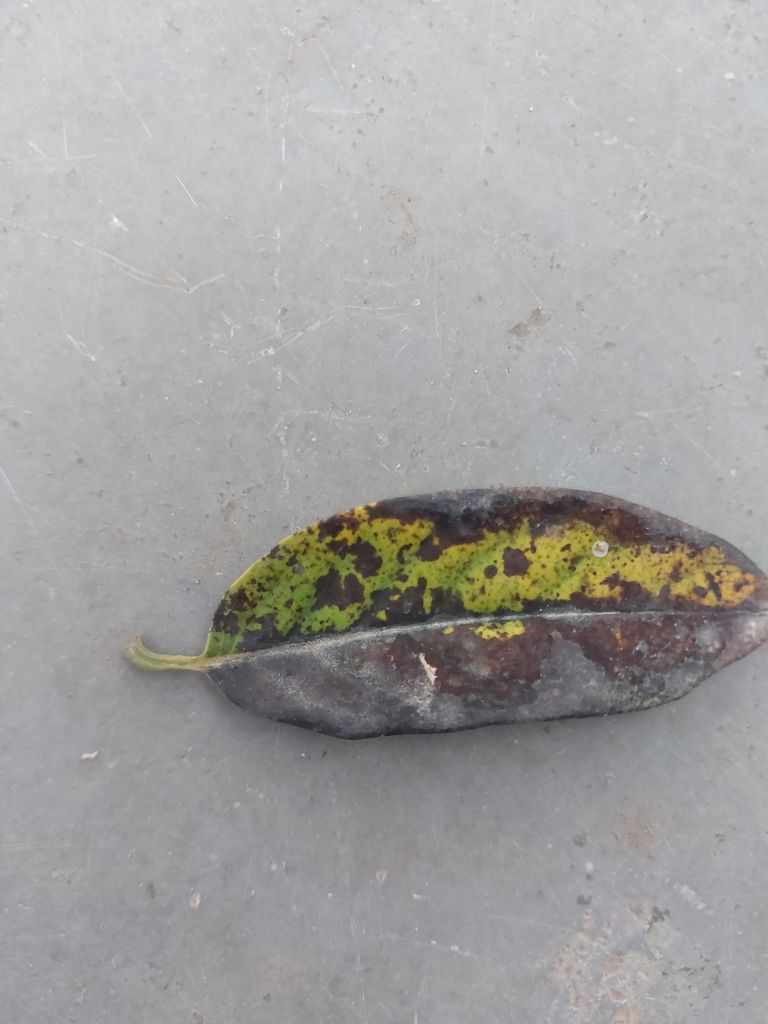
Disease label: Leaf spot on Leaves